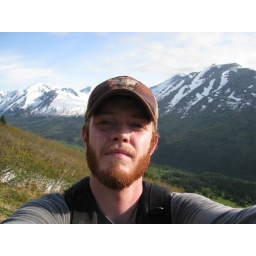
My red beard, black eye and brown hat in front of green Cecil